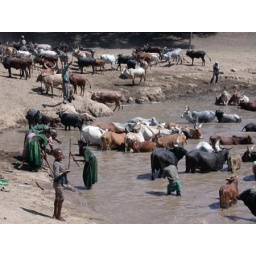
People and animals share the water of the Awash River, in Oromiya, Ethiopia (photo credit: ILRI).